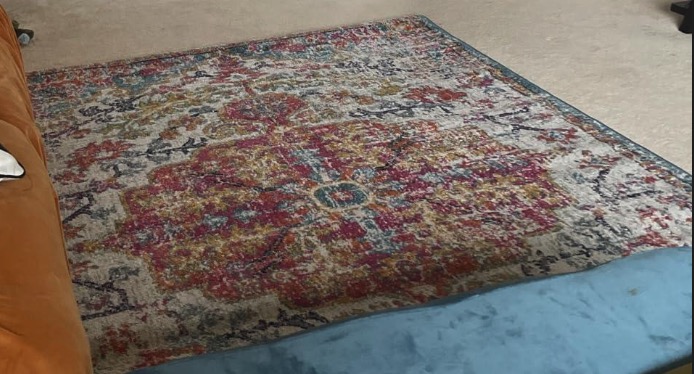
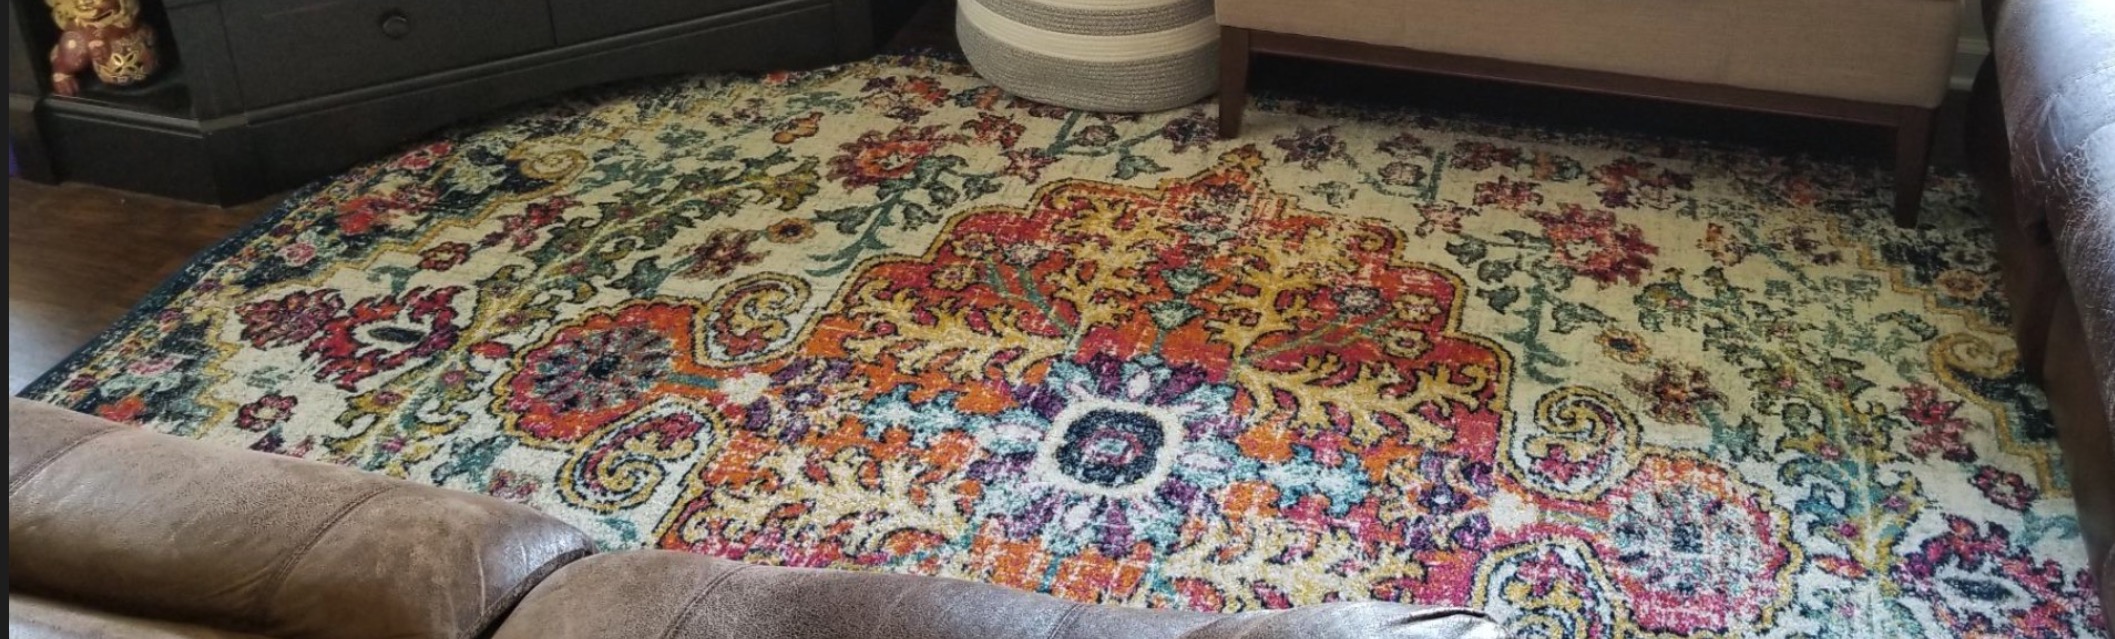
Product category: misc
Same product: yes